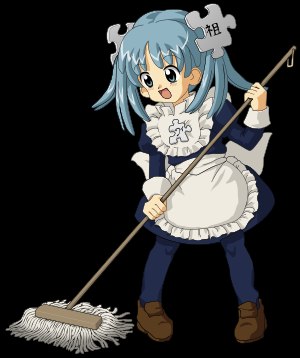
Moe (slang)
Wikipe-tan, en antropomorfisme af Wikipedia er et eksempel på en moe-figur.
Moe er et japansk slangudtryk for tiltrækning af figurer i videospil, manga eller anime. Betegnelse bruges ofte i forbindelse med stereotype kendetegn. F.eks. betegner meganekko-moe de egenskaber, der gør en figur med briller, meganekko, tiltrækkende.